M72 (New York City bus)

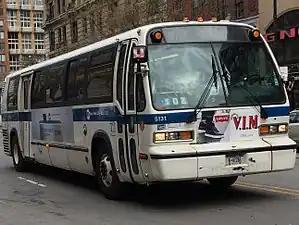
A 1999 Nova Bus RTS-06 (5131) on the Upper East Side-bound M72 along 72nd Street

The westbound M72 starts at 72nd Street and York Avenue, looping around via York Avenue, 71st Street and First Avenue, before turning west onto 72nd Street, until 5th Avenue. Due to there not being a transverse at 72nd Street, the M72 runs south on 5th Avenue to use the 65th Street Transverse, alongside the M72, using Central Park West to return to 72nd Street. It continues west on 72nd Street until West End Avenue, continuing south and then west on 70th Street. It then continues west and then south on Riverside Boulevard until making a right turn and terminating onto Freedom Place.